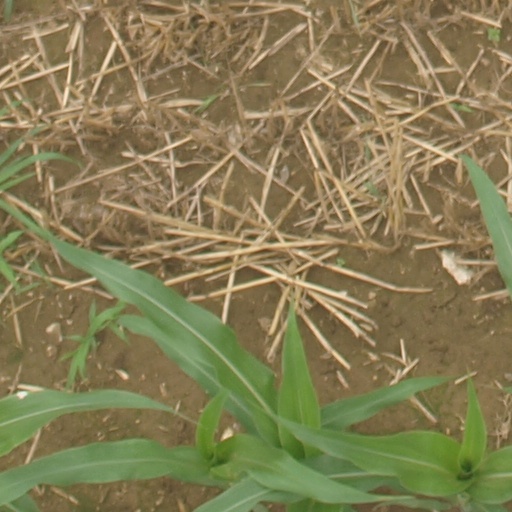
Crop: maize; corn